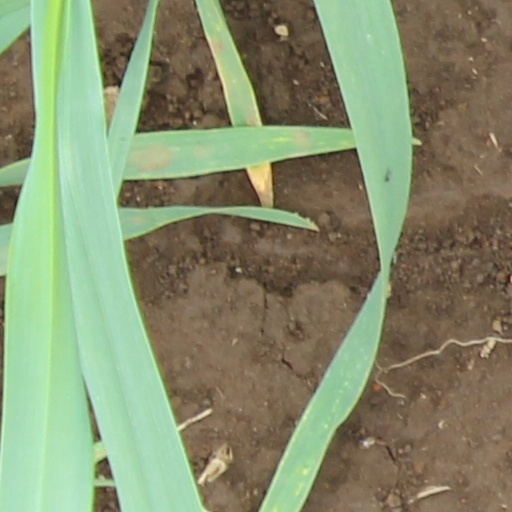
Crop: wheat